South Asian pickle

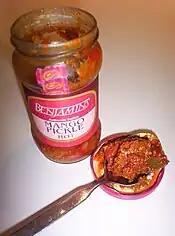
Indian spicy mango pickle

Homemade pickles are prepared in the summer. They are matured through exposure to sunlight for up to two weeks. The pickle is traditionally covered with muslin while it is maturing. Chili peppers are a distinguishing ingredient in South Asian pickles, though other ingredients vary by region within the Indian subcontinent. Some commonly used ingredients are limes, lemons, mangoes, ginger, and eggplants.